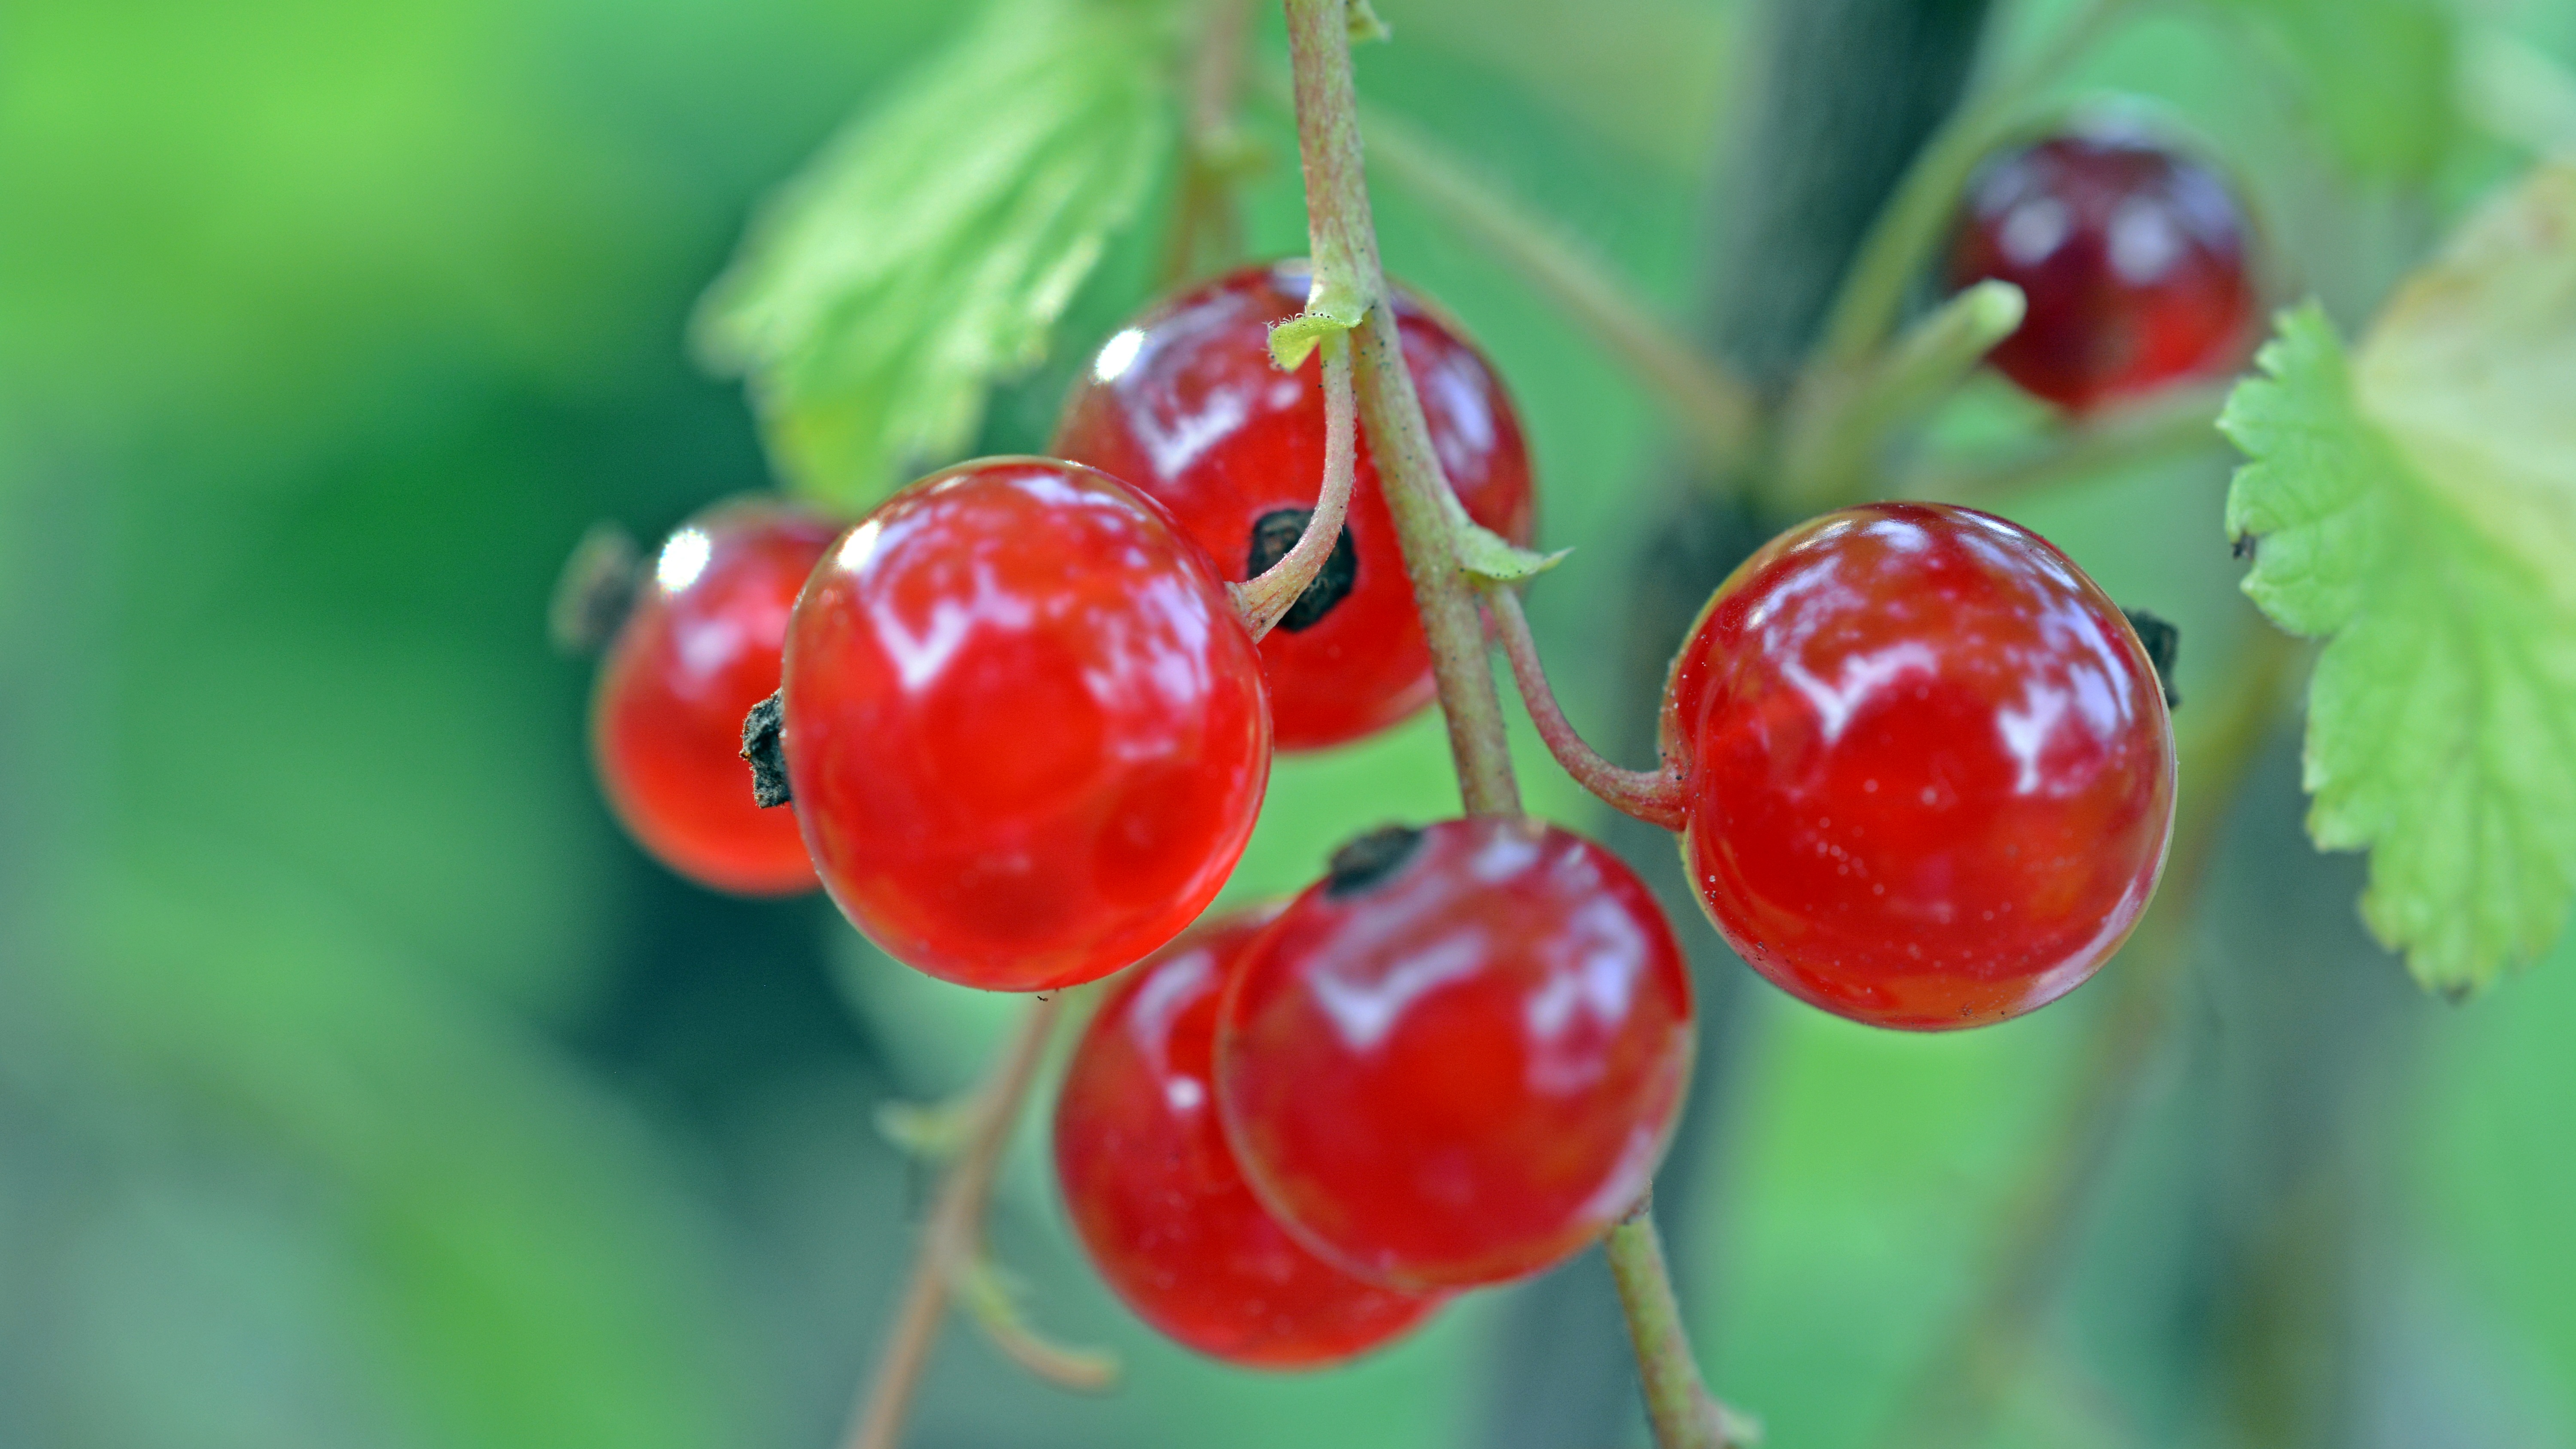
plant, fruit, berry, flower, ripe, bush, food, red, produce, garden, berries, shrub, fruits, cherry, sour, rose hip, macro photography, flowering plant, rose family, acerola, malpighia, currant, red currant, land plant